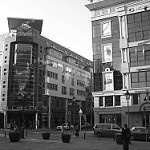
Label: B & W